Merenre Nemtyemsaf II

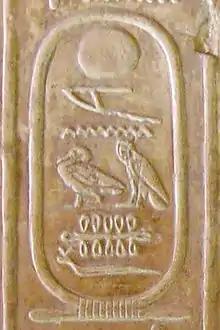
The cartouche of Merenre Nemtyemsaf II on the Abydos king list

Nemtyemsaf II is also attested on the 39th entry of the Abydos King List, which dates to the reign of Seti I and constitutes one of the best preserved historical records for the end of the Old Kingdom and beginning of the First Intermediate Period. The Abydos king list is the only document where Nemtyemsaf II bears the throne name Merenre.